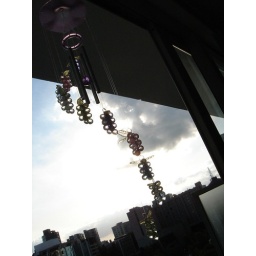
under the blue but cloudy sky